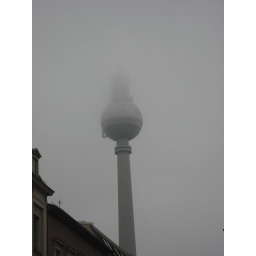
the tower concealed by clouds